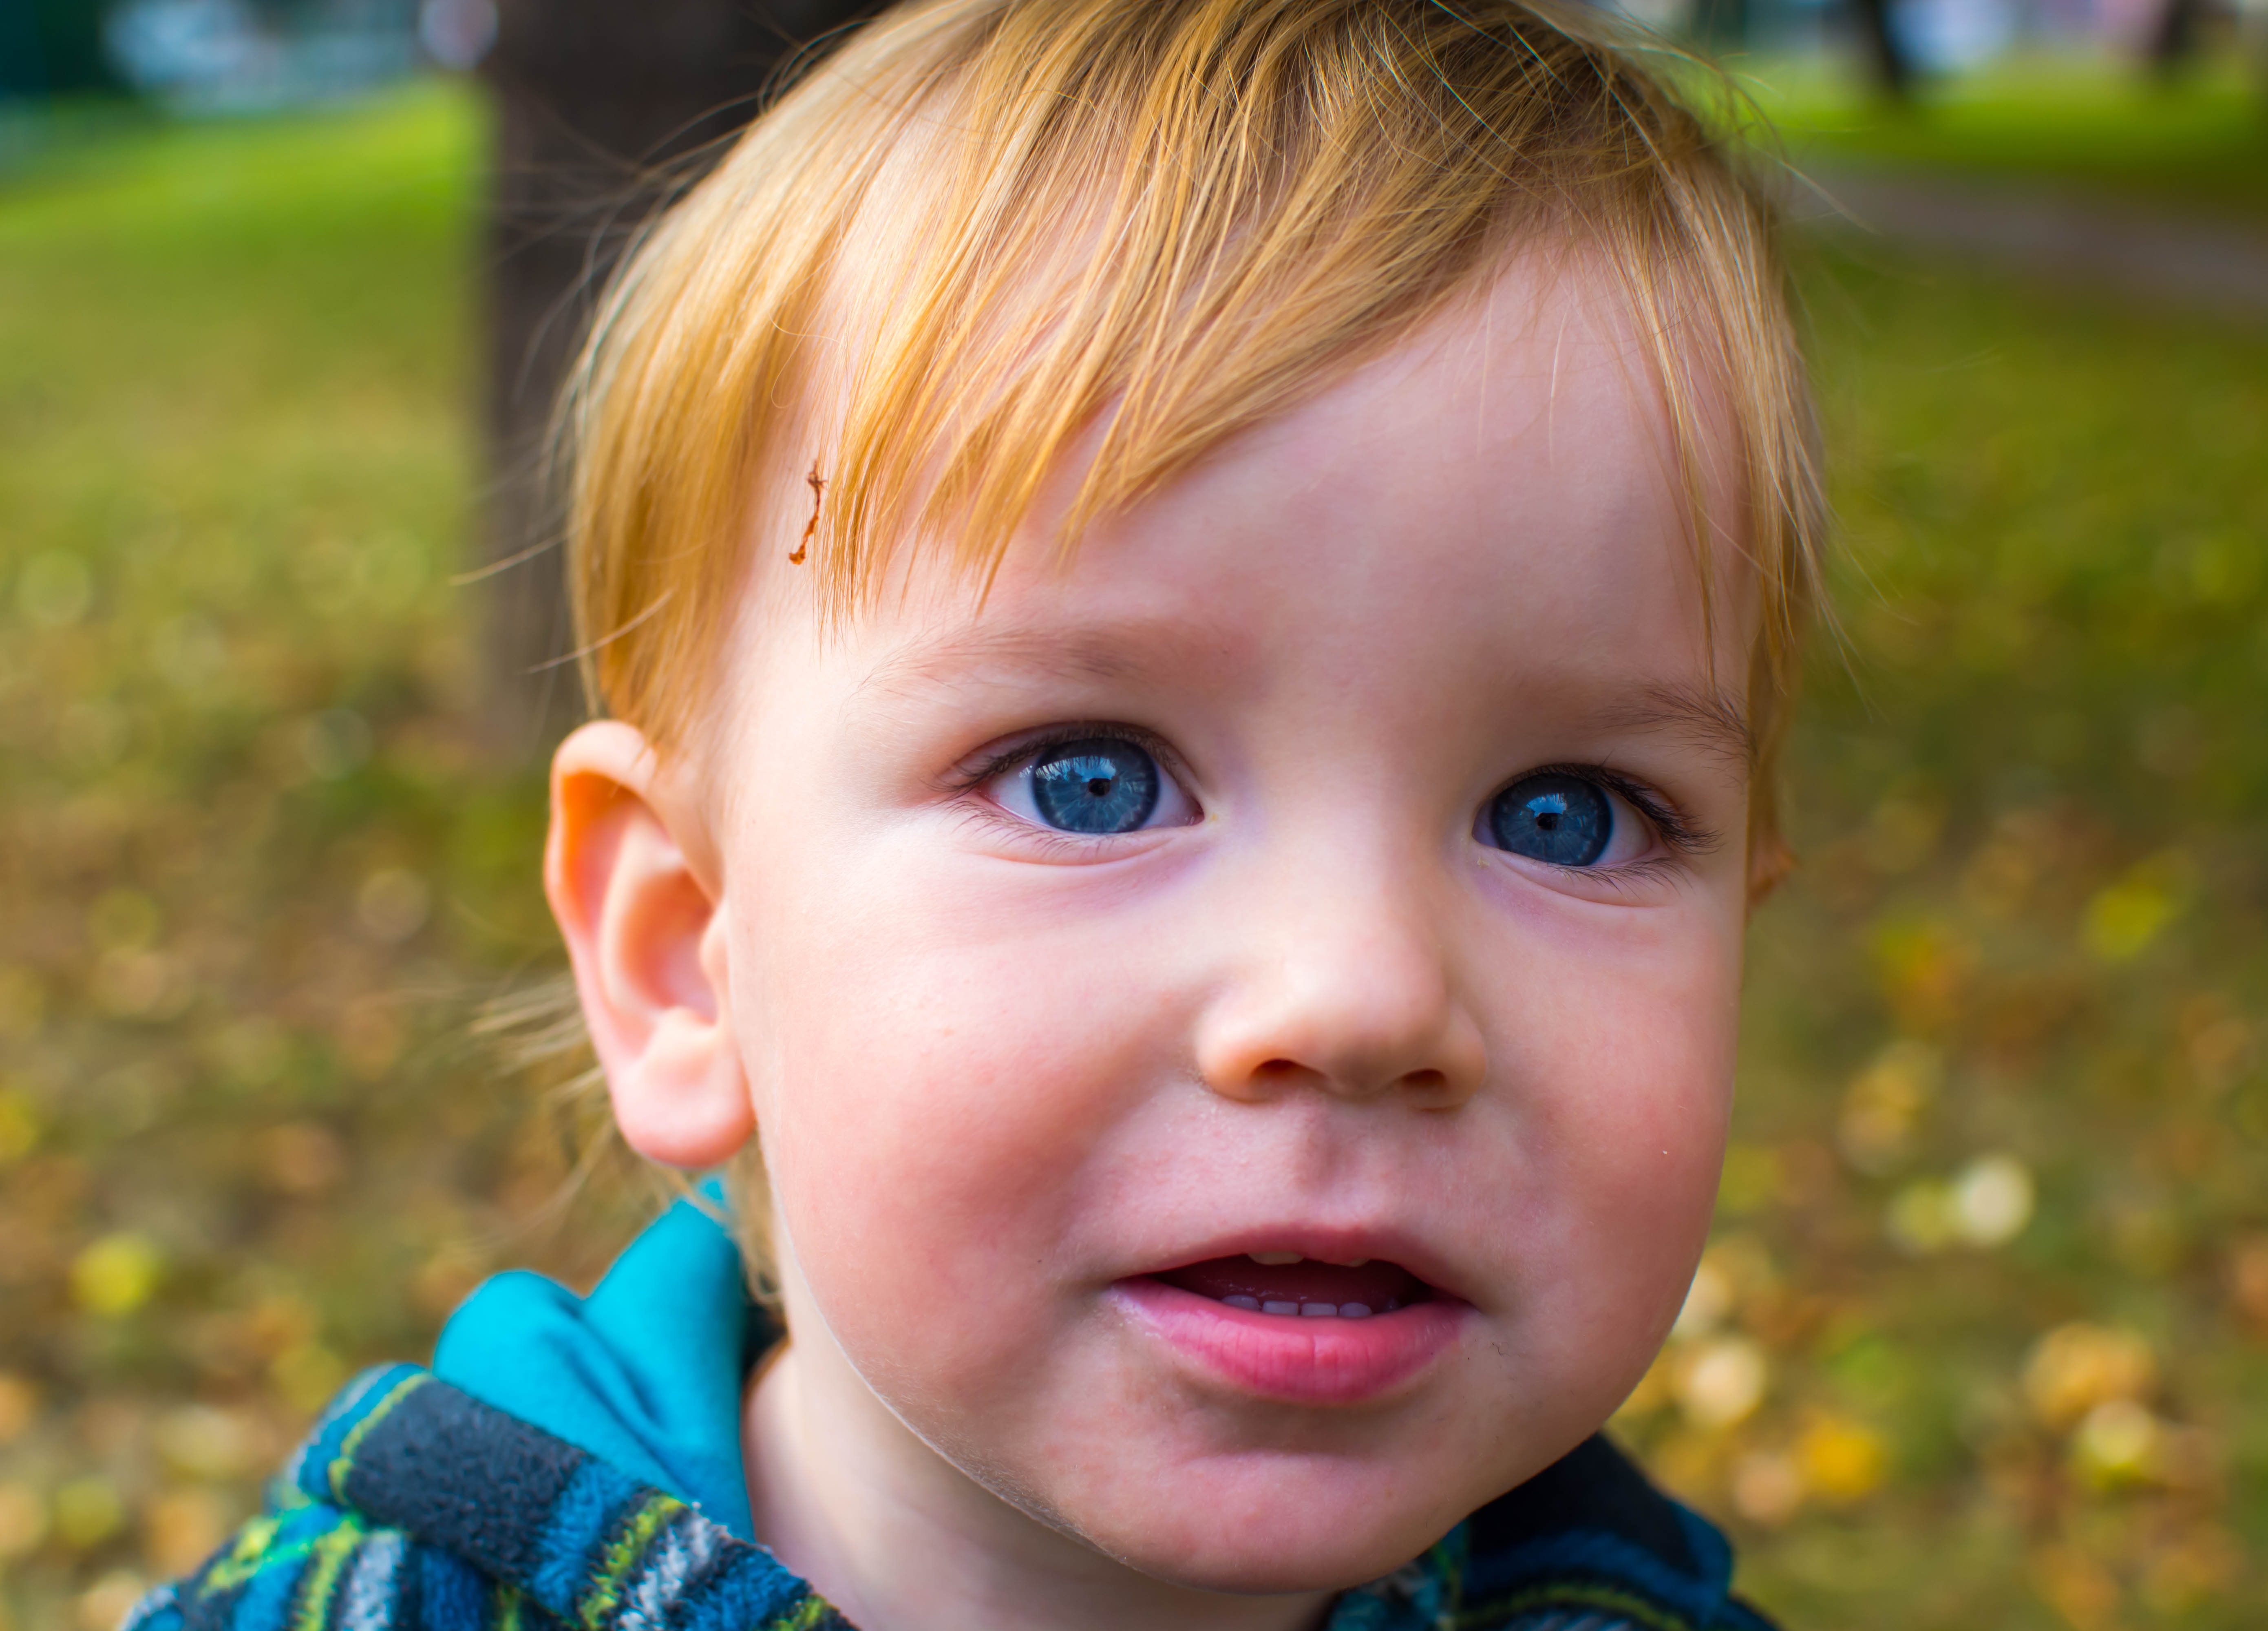
person, people, girl, play, boy, cute, portrait, color, autumn, park, child, blonde, facial expression, smile, close up, outdoors, face, infant, toddler, eye, head, skin, organ, laughter, emotion, blue eyes, portrait photography, bot